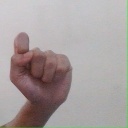
अक्षर: घ